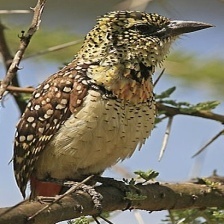
Species: D-ARNAUDS BARBET
Scientific name: TRACHYPHONUS DARNAUDII